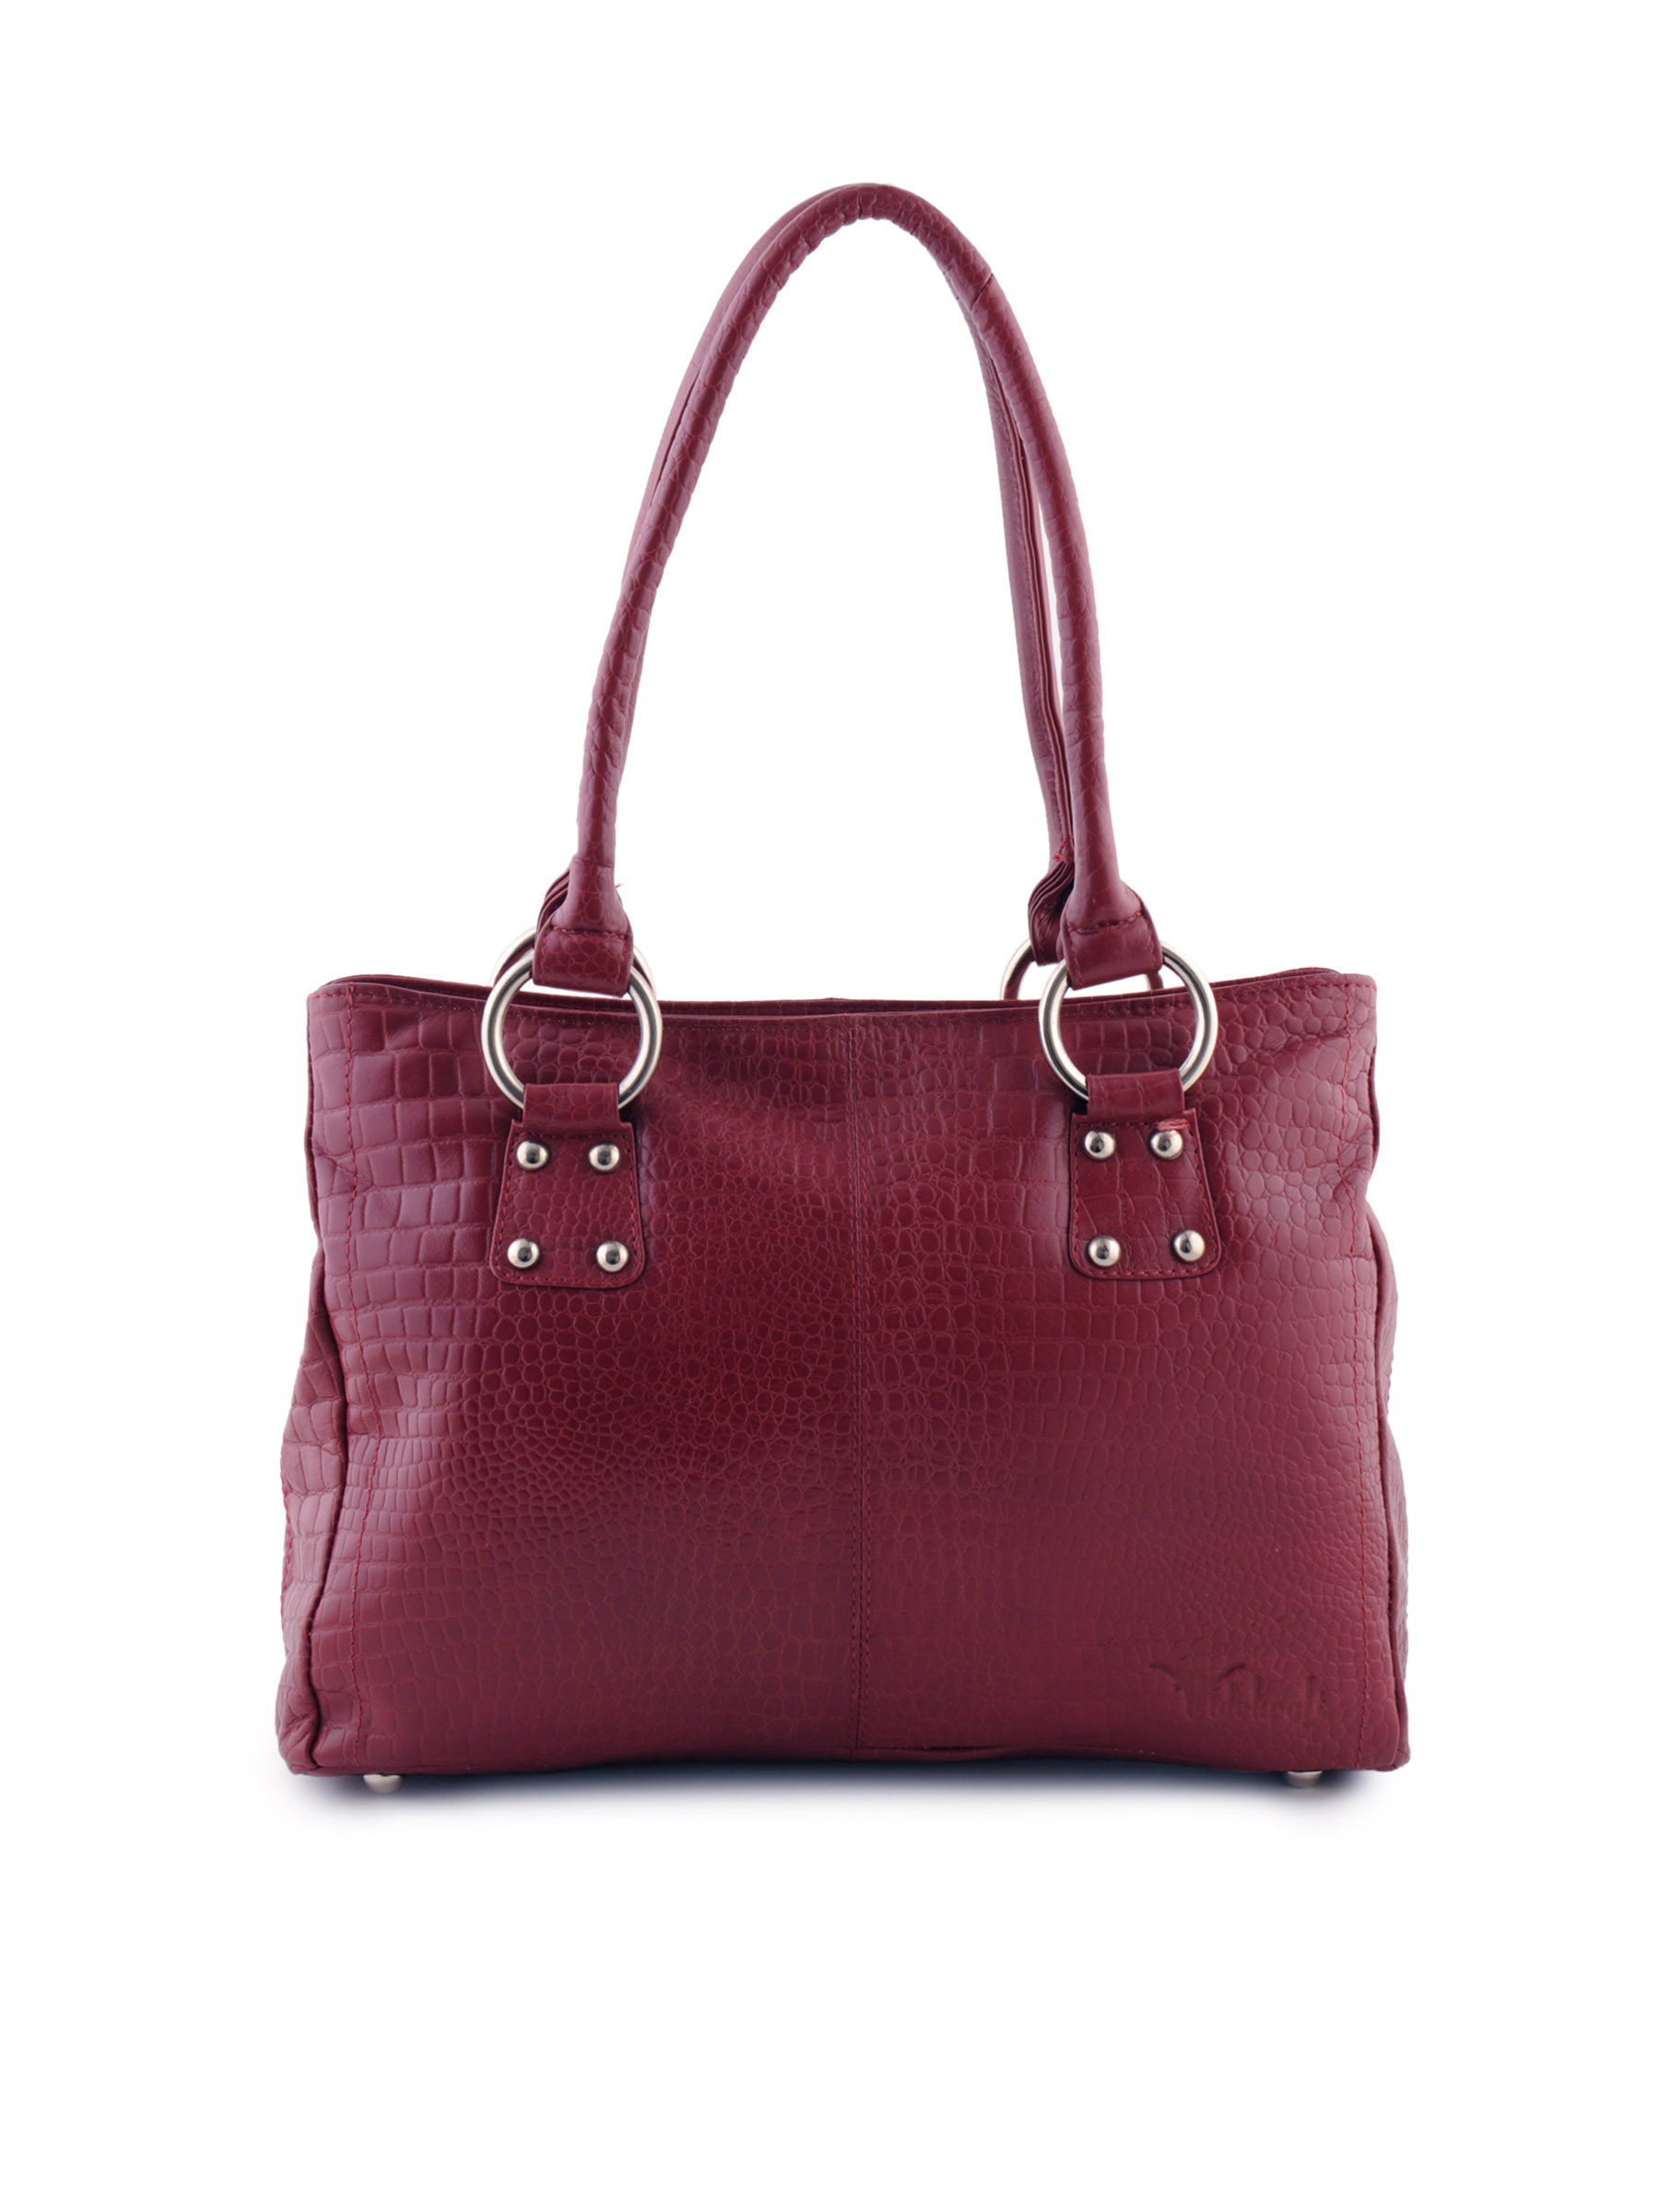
Hidekraft Women Leather Maroon Handbags
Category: Accessories / Bags / Handbags
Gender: Women
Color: Maroon
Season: Fall 2011
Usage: Casual